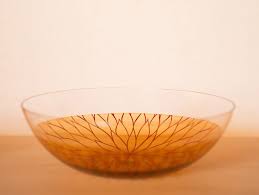
Waste category: glass